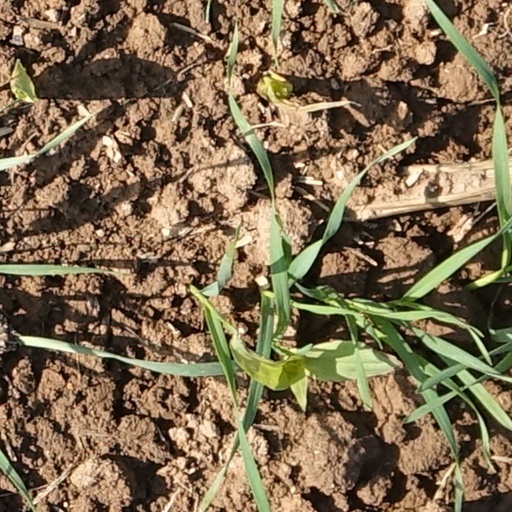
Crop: wheat